Talaud Islands Regency

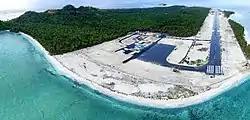
Miangas airport, serving the northernmost Indonesian island of Miangas

The population of the Talaud Islands was 97,312 according to the mid-2023 official estimates. The total population of the Talaud, Sangihe and Sitaro Islands combined was 310,809 in mid 2023.